History of the Afghan Armed Forces (2002–2021)

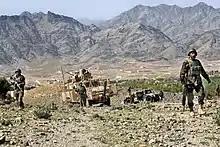
Soldiers from the Afghan army patrolling a village in Khost Province in 2010

During the Bonn Conference on Afghanistan, on 1 December 2001, President Hamid Karzai issued a decree reestablishing a unified army, the Afghan National Army. The decree set a size target of 70,000 and laid out the planned army structure. There had been significant disagreement over the size of the army that was needed. A Ministry of Defense-issued paper said that at least 200,000 active troops were needed. The Afghan Ministry of Defence loudly objected to the smaller, volunteer, nature of the new army, a change from the previous usage of conscripts.